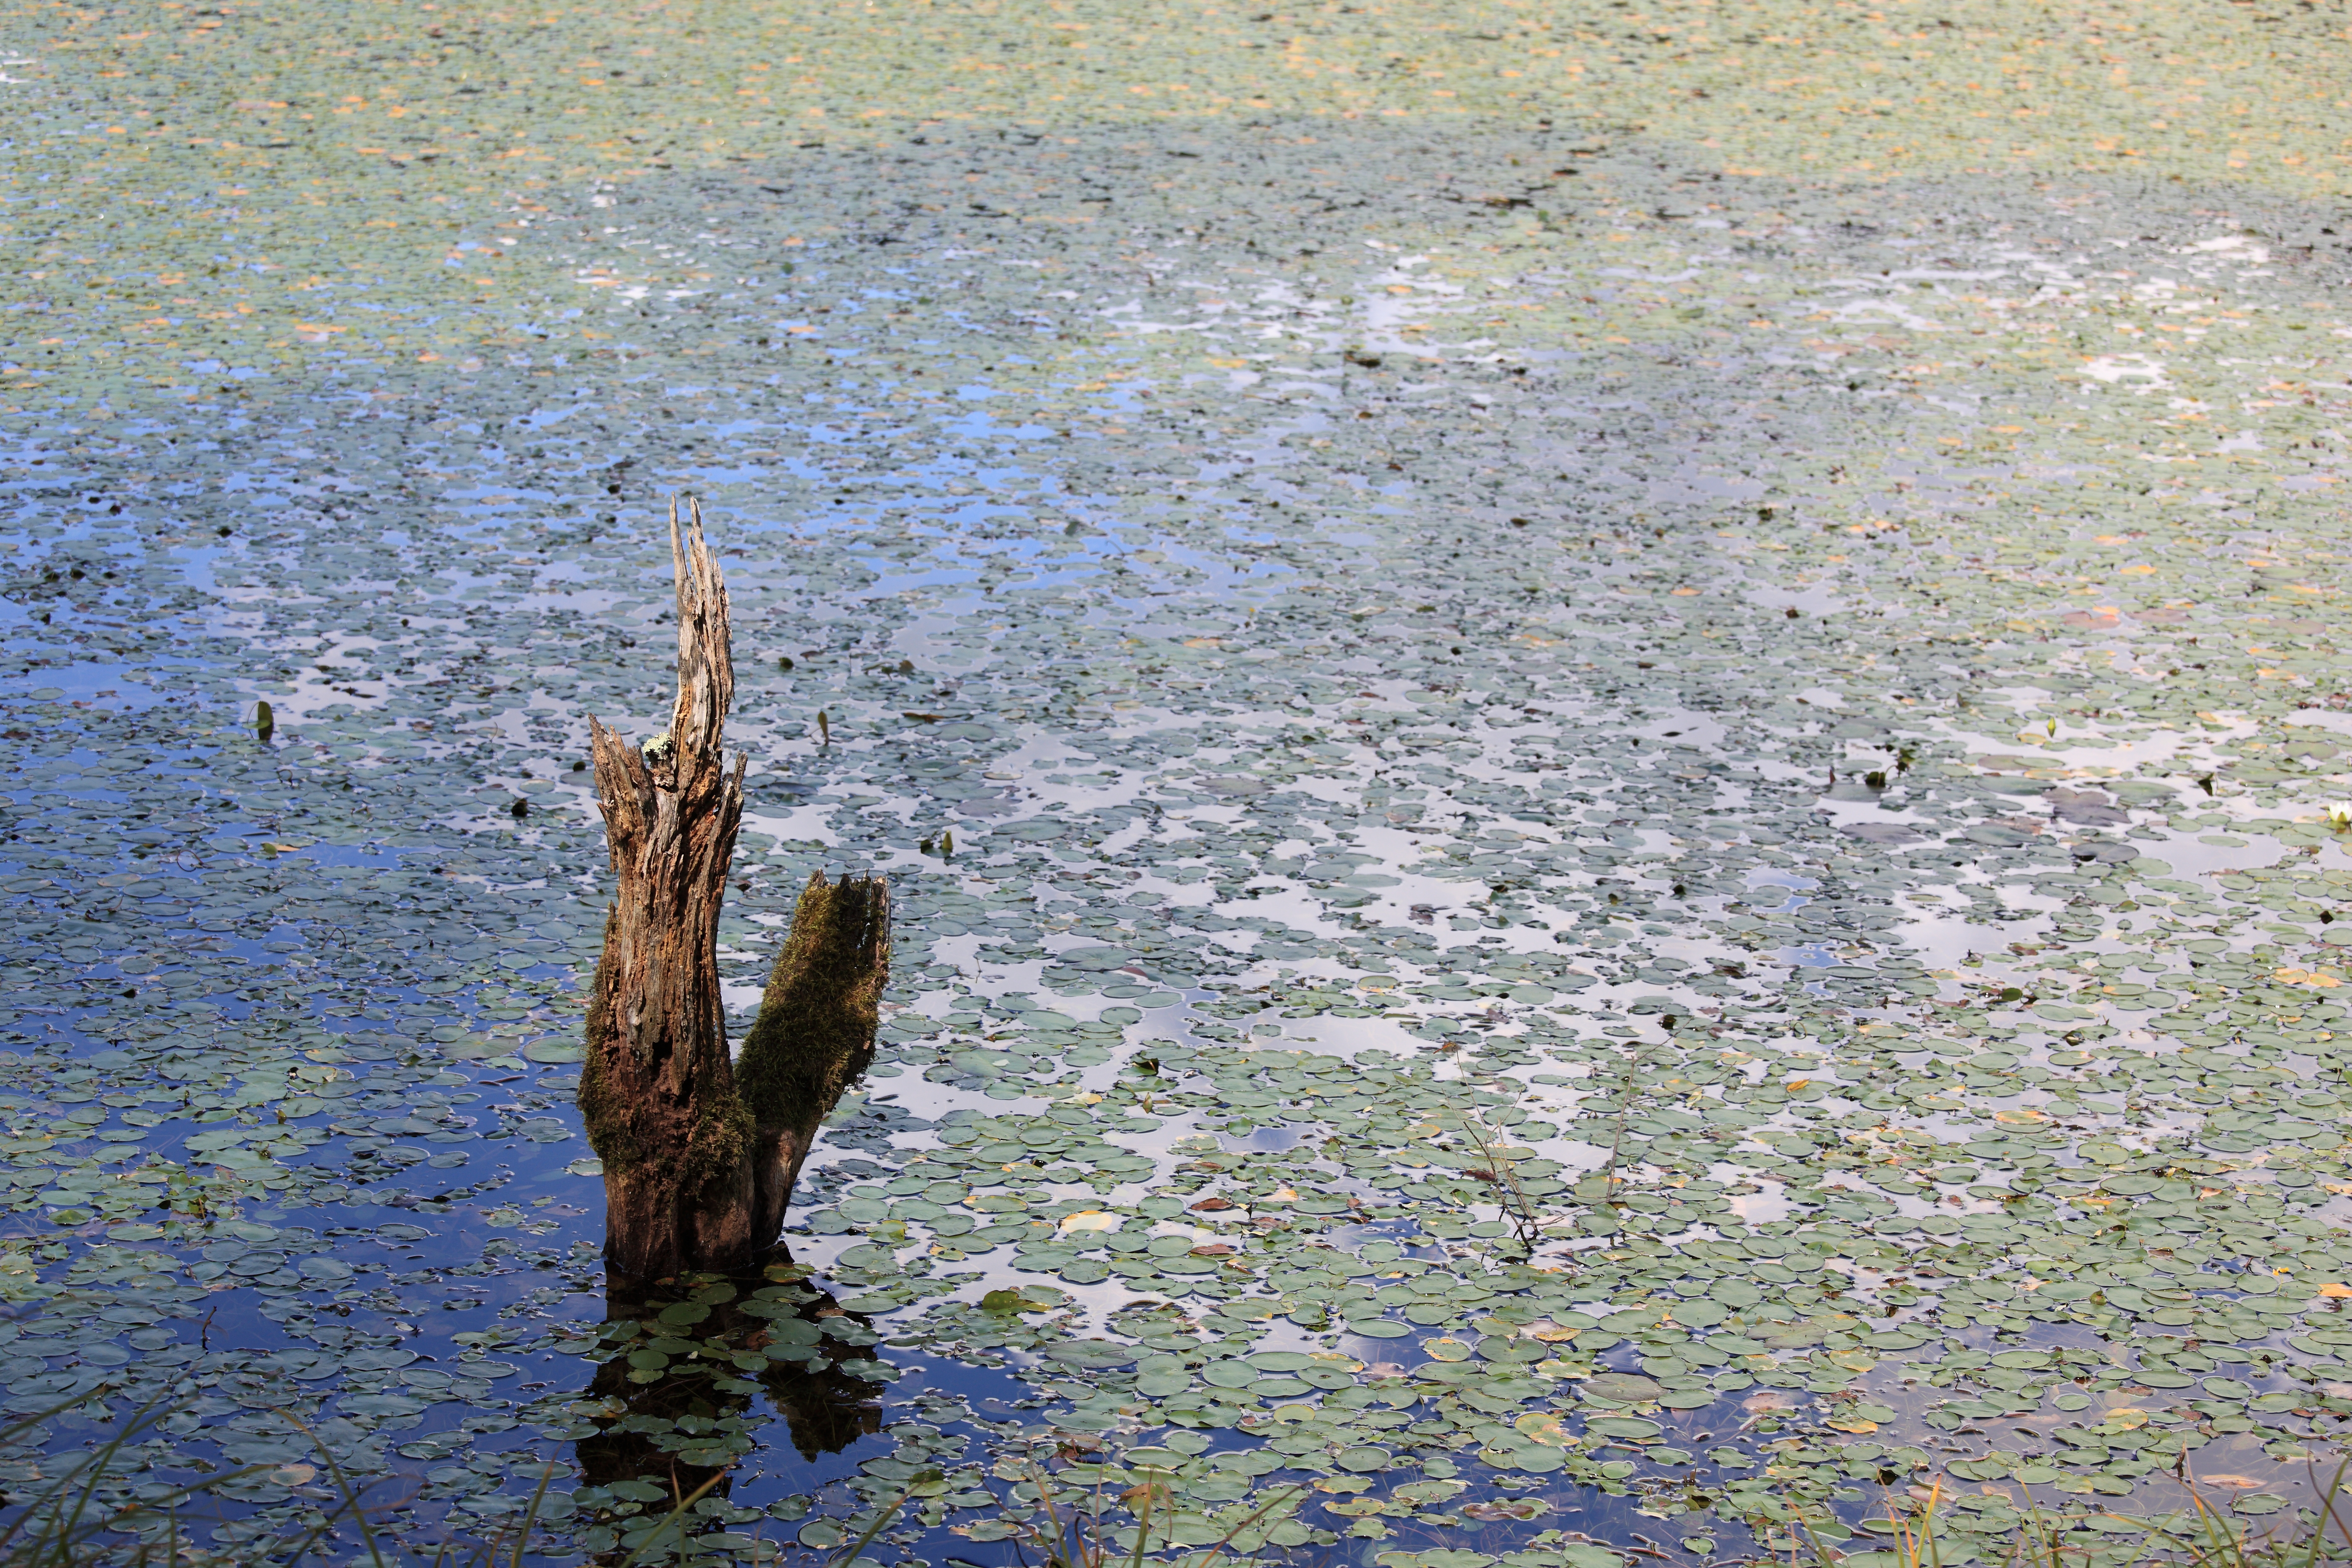
water, lake, wildlife, reflection, high, fauna, cool image, wetland, 5d, hires, markii, hi, res, resolution